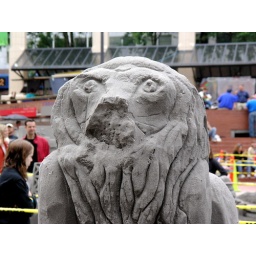
It's missing its nose. I guess it's hard to keep a sand castle intact in Portland.